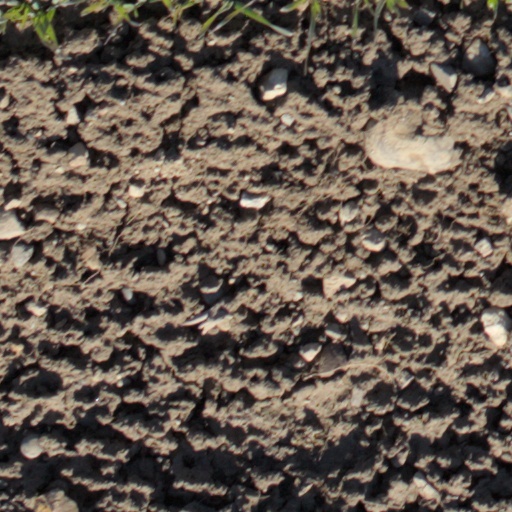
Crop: wheat